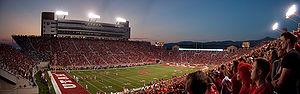
La Major league Soccer 2006 est la 11ᵉ saison de la Major League Soccer, le championnat professionnel de football des États-Unis.
La Major League Soccer 2007 est la douzième édition de la compétition mettant aux prises les meilleures franchises de soccer aux États-Unis et du Canada.
Le Rice-Eccles Stadium est un stade multifonction situé à Salt Lake City, sur le campus de l'University of Utah.